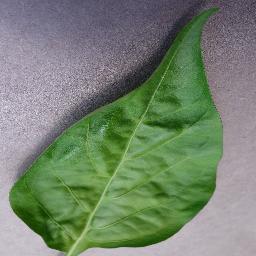
Label: Pepper,_bell___healthy